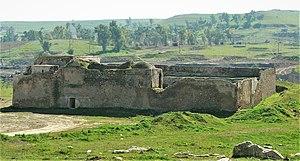
Le monastère de Saint-Élie de Mossoul était un monastère de l'Église syriaque orthodoxe édifié près de Mossoul. Les premières phases de sa construction remontant entre 582 et 590, cet édifice chrétien est considéré comme étant le plus vieux d'Irak. Le monument est détruit par l'État islamique en 2014.